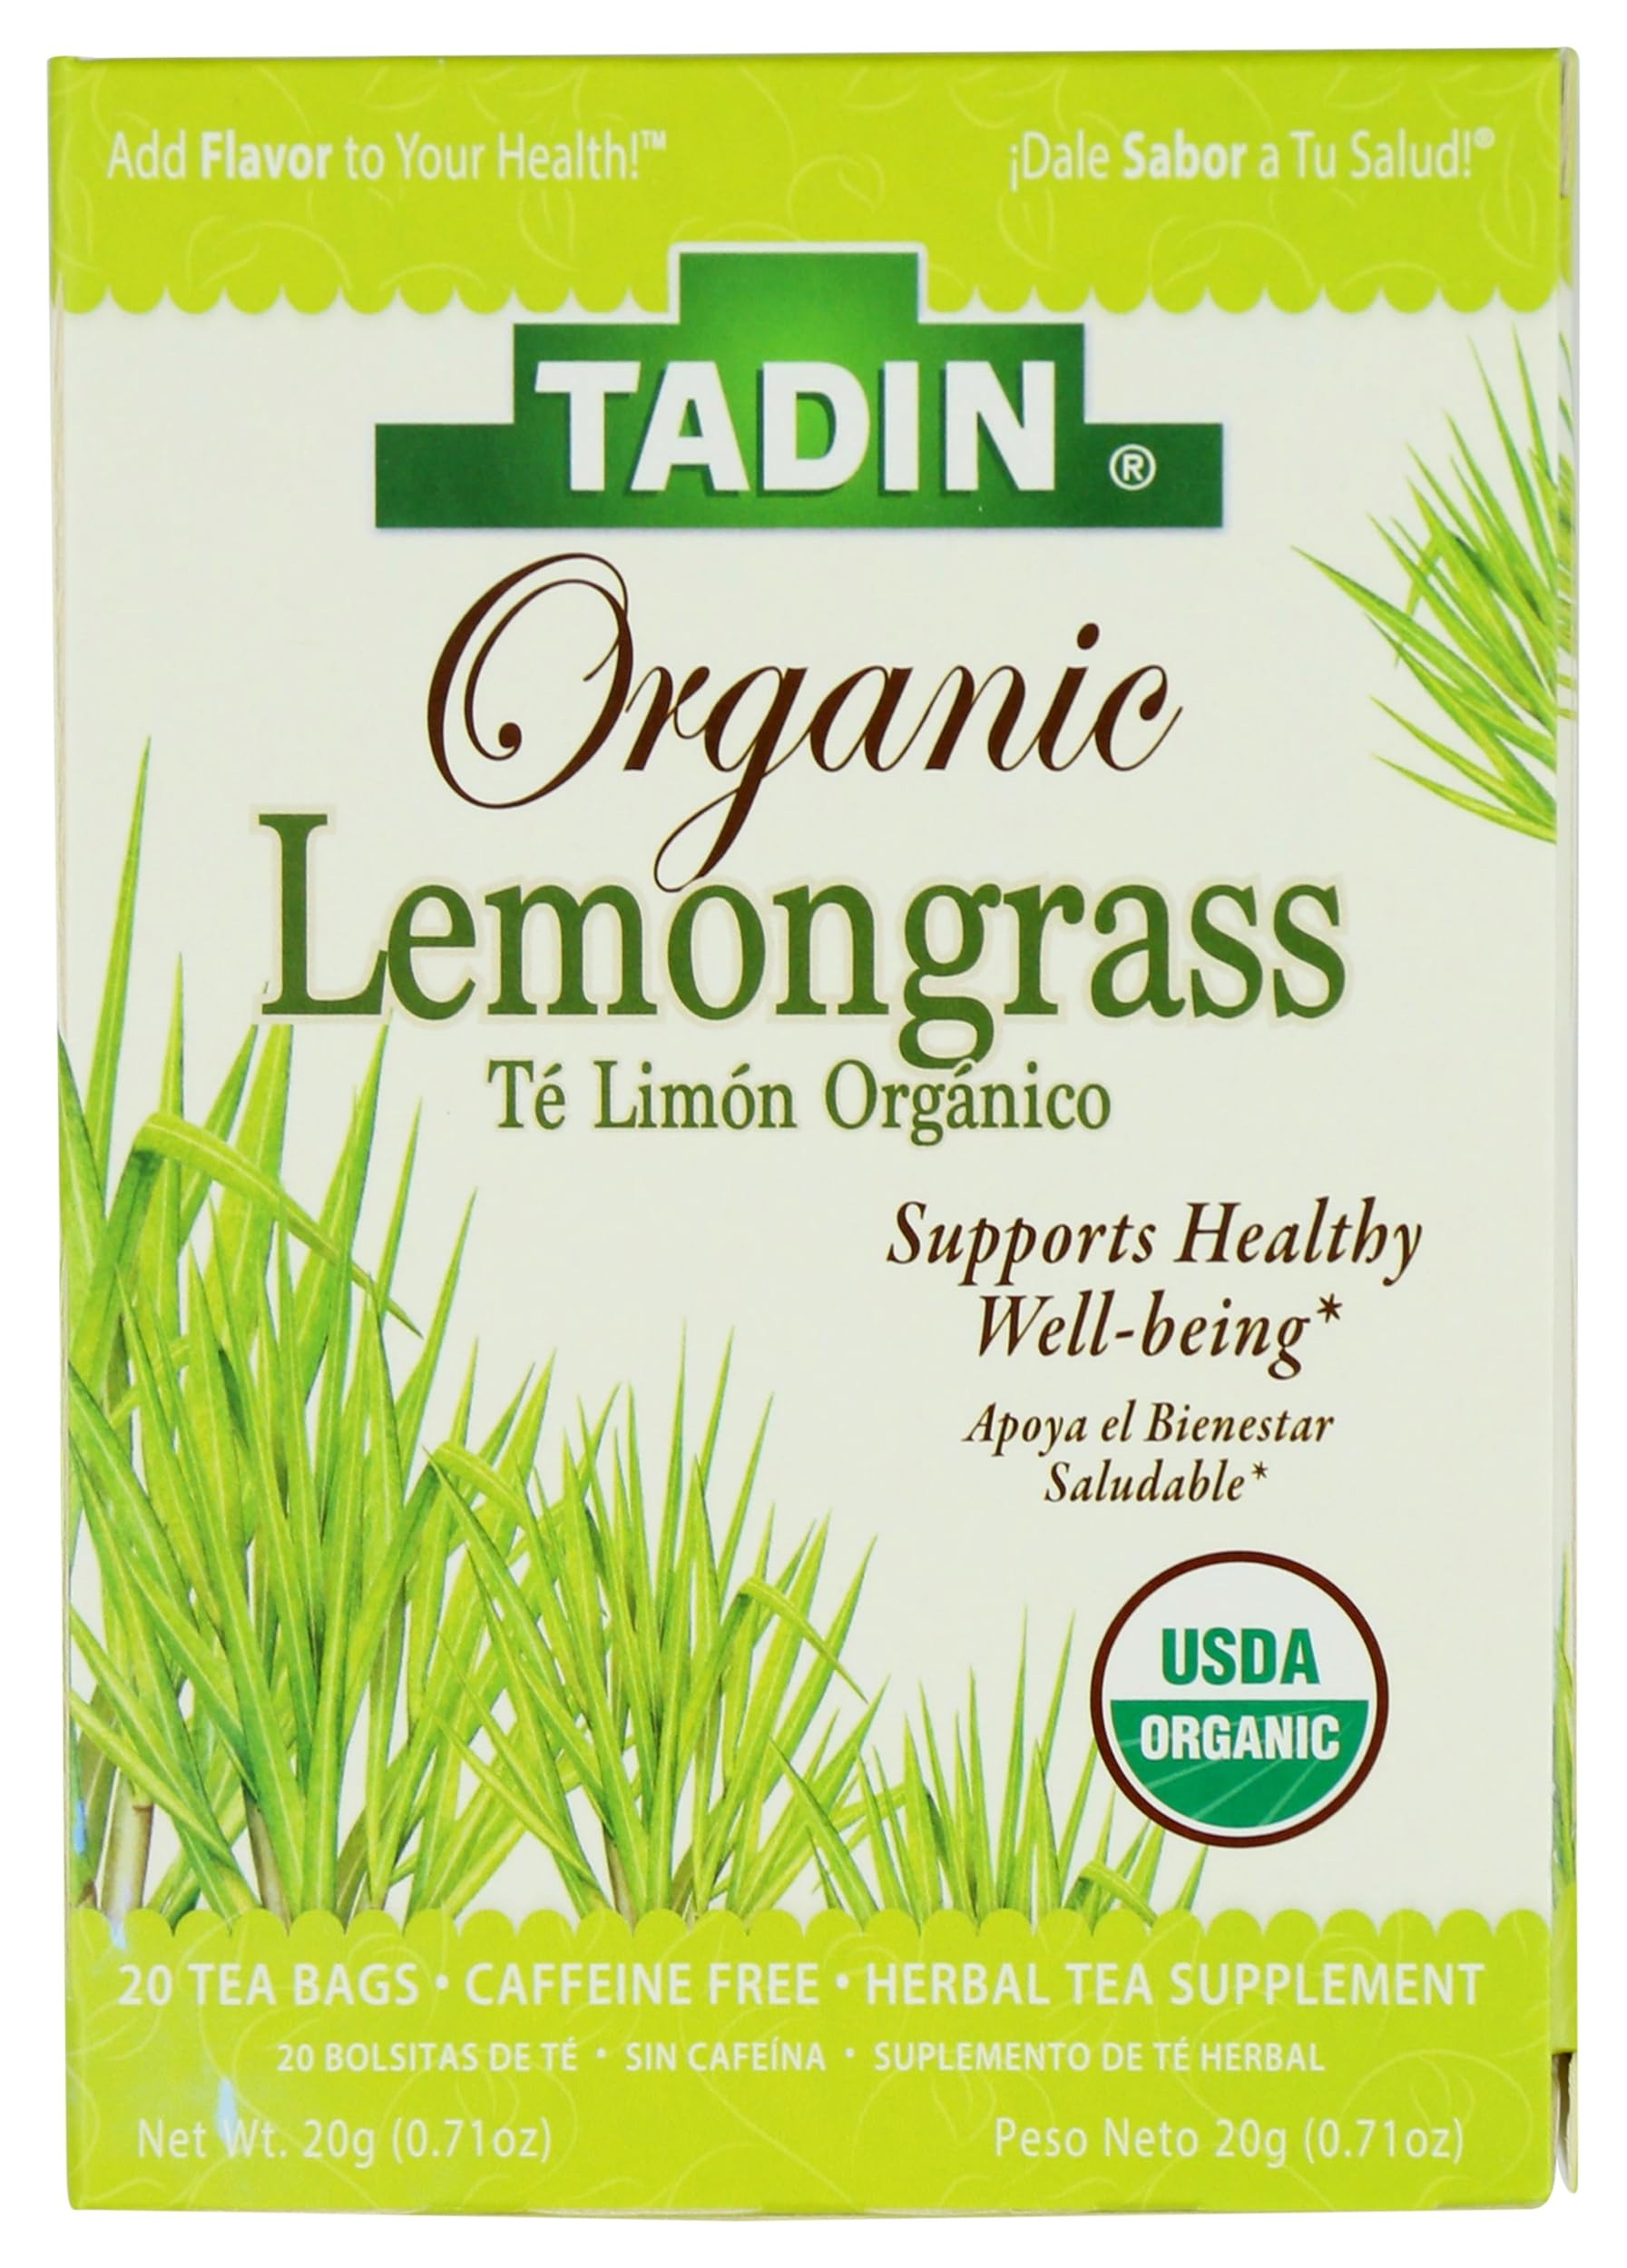
Item Name: Tadin, Organic Lemongrass, 20 Count
Product Description: Herbal Teas
Value: 20.0
Unit: Count

Price: 7.64